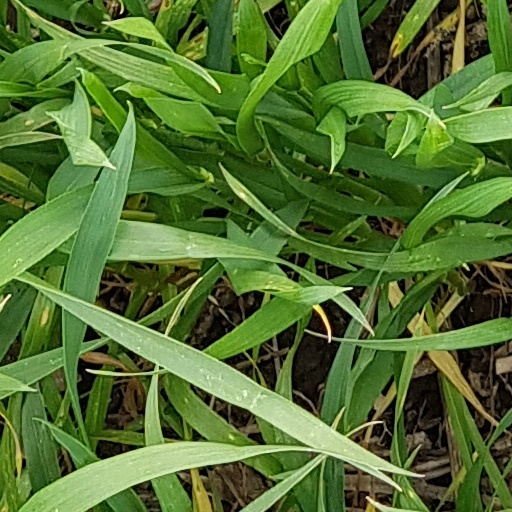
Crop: wheat